Harold Oliver (Australian footballer)

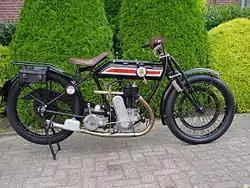
At the end of 1920, a group of Port Adelaide fans bought a 3.5hp Rover motorcycle for Oliver (same as the model pictured) to enable him to make the trip back and forth to his farm in Berri, South Australia.

In 1920, keen supporters of the Port Adelaide Football Club, headed by Mr. Swain, collectively raised £77.13.8 ($5,554 in 2020 terms) and bought Harold a Rover 3.5hp motor-cycle so he could make his commute of over 200 km to and from Berri, where he eventually settled on his own property as a fruit grower during the 1920 season.